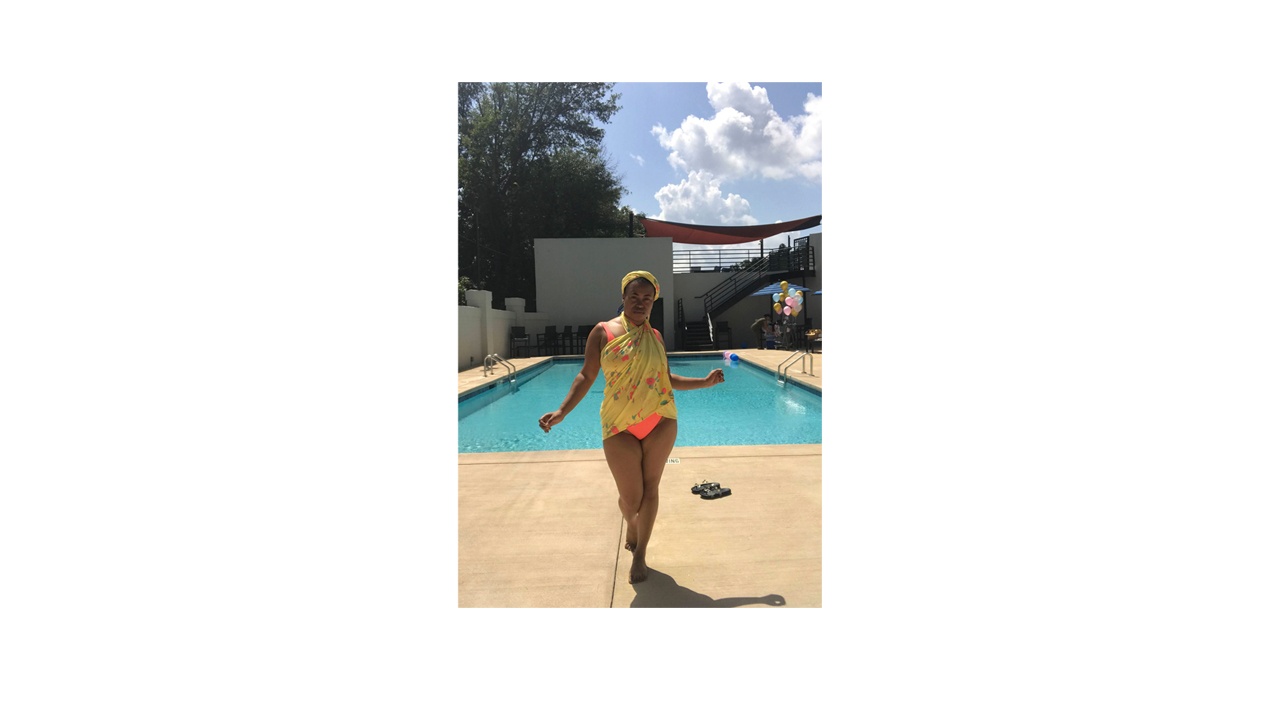
Slideshow 02
Brand: Tiffiny Inc
Category: Software > Computer Software > Multimedia & Design Software > Media Viewing Software